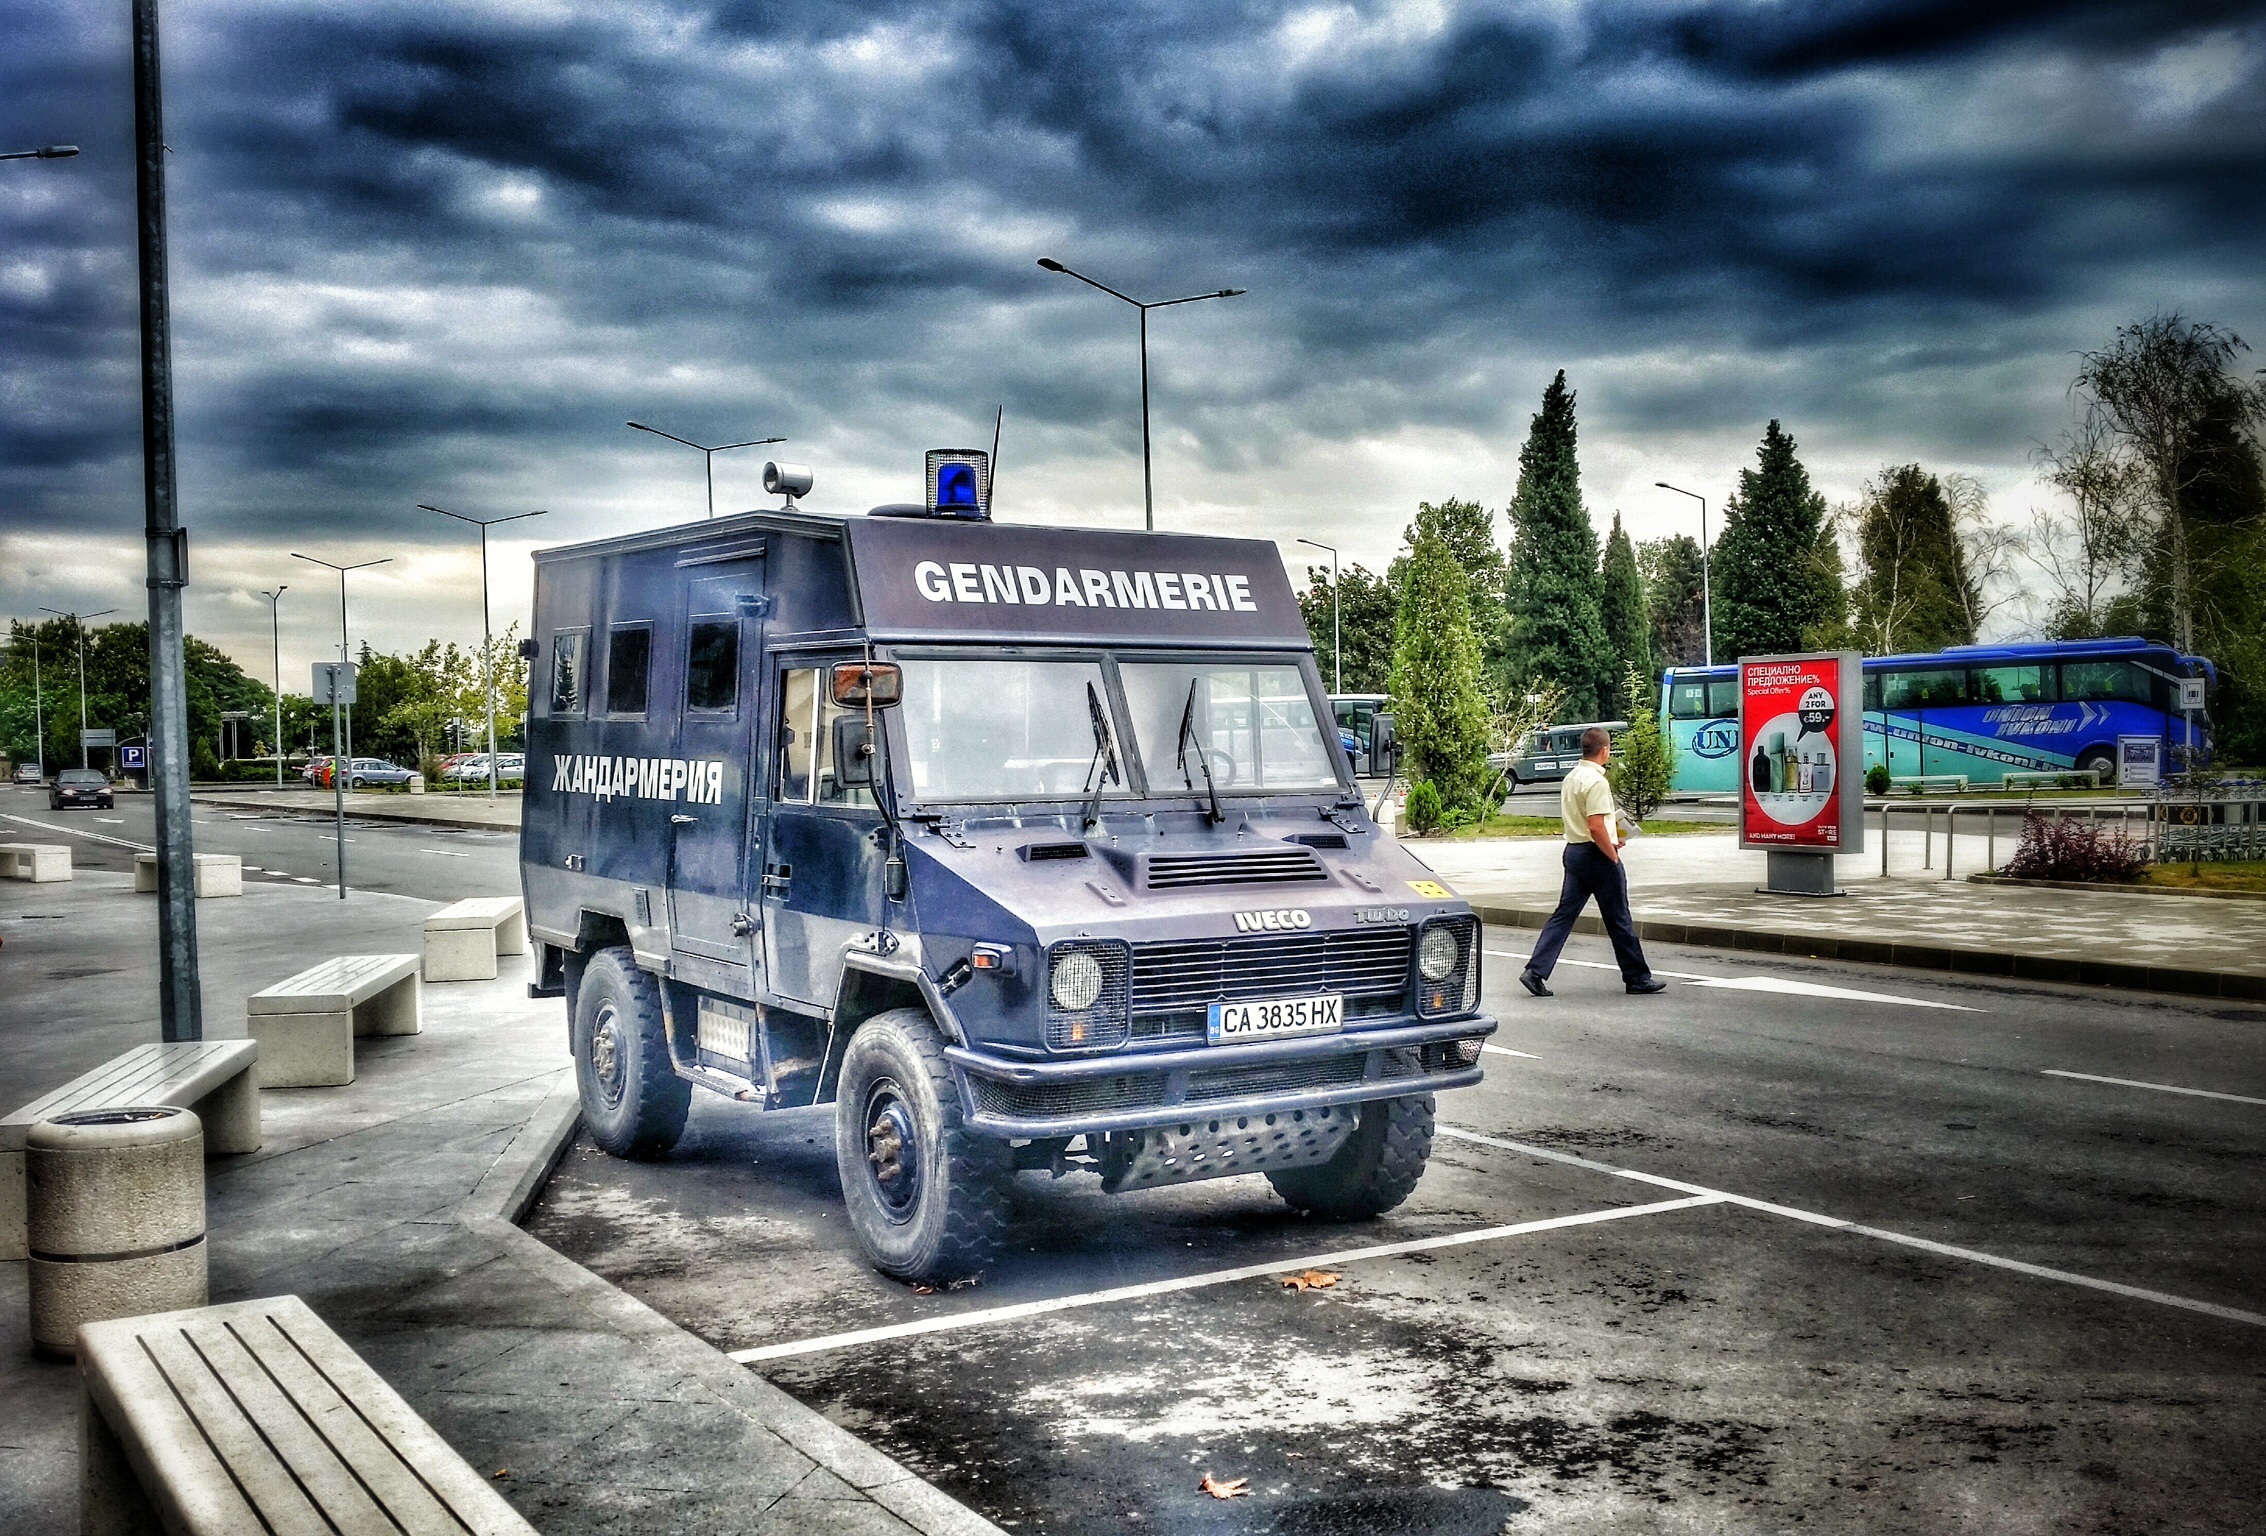
road, traffic, street, car, driving, transport, truck, vehicle, auto, public transport, bus, police, bulgaria, burgas, urban area, mode of transport